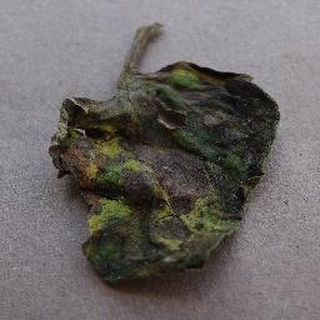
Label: tomato_early_blight